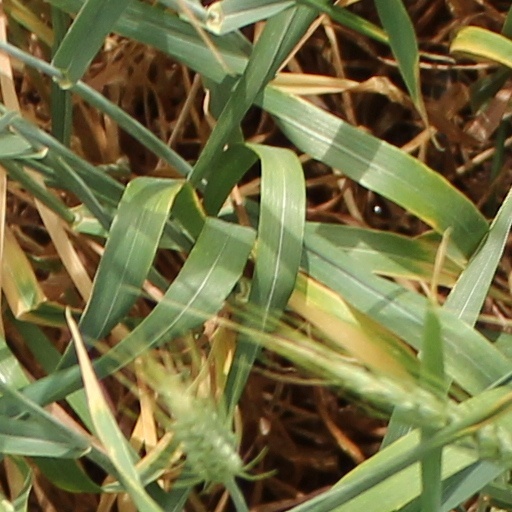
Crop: wheat